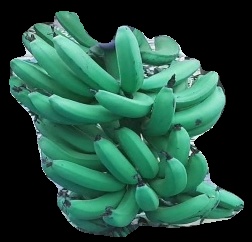
Variety: pachbale
Grade: grade3